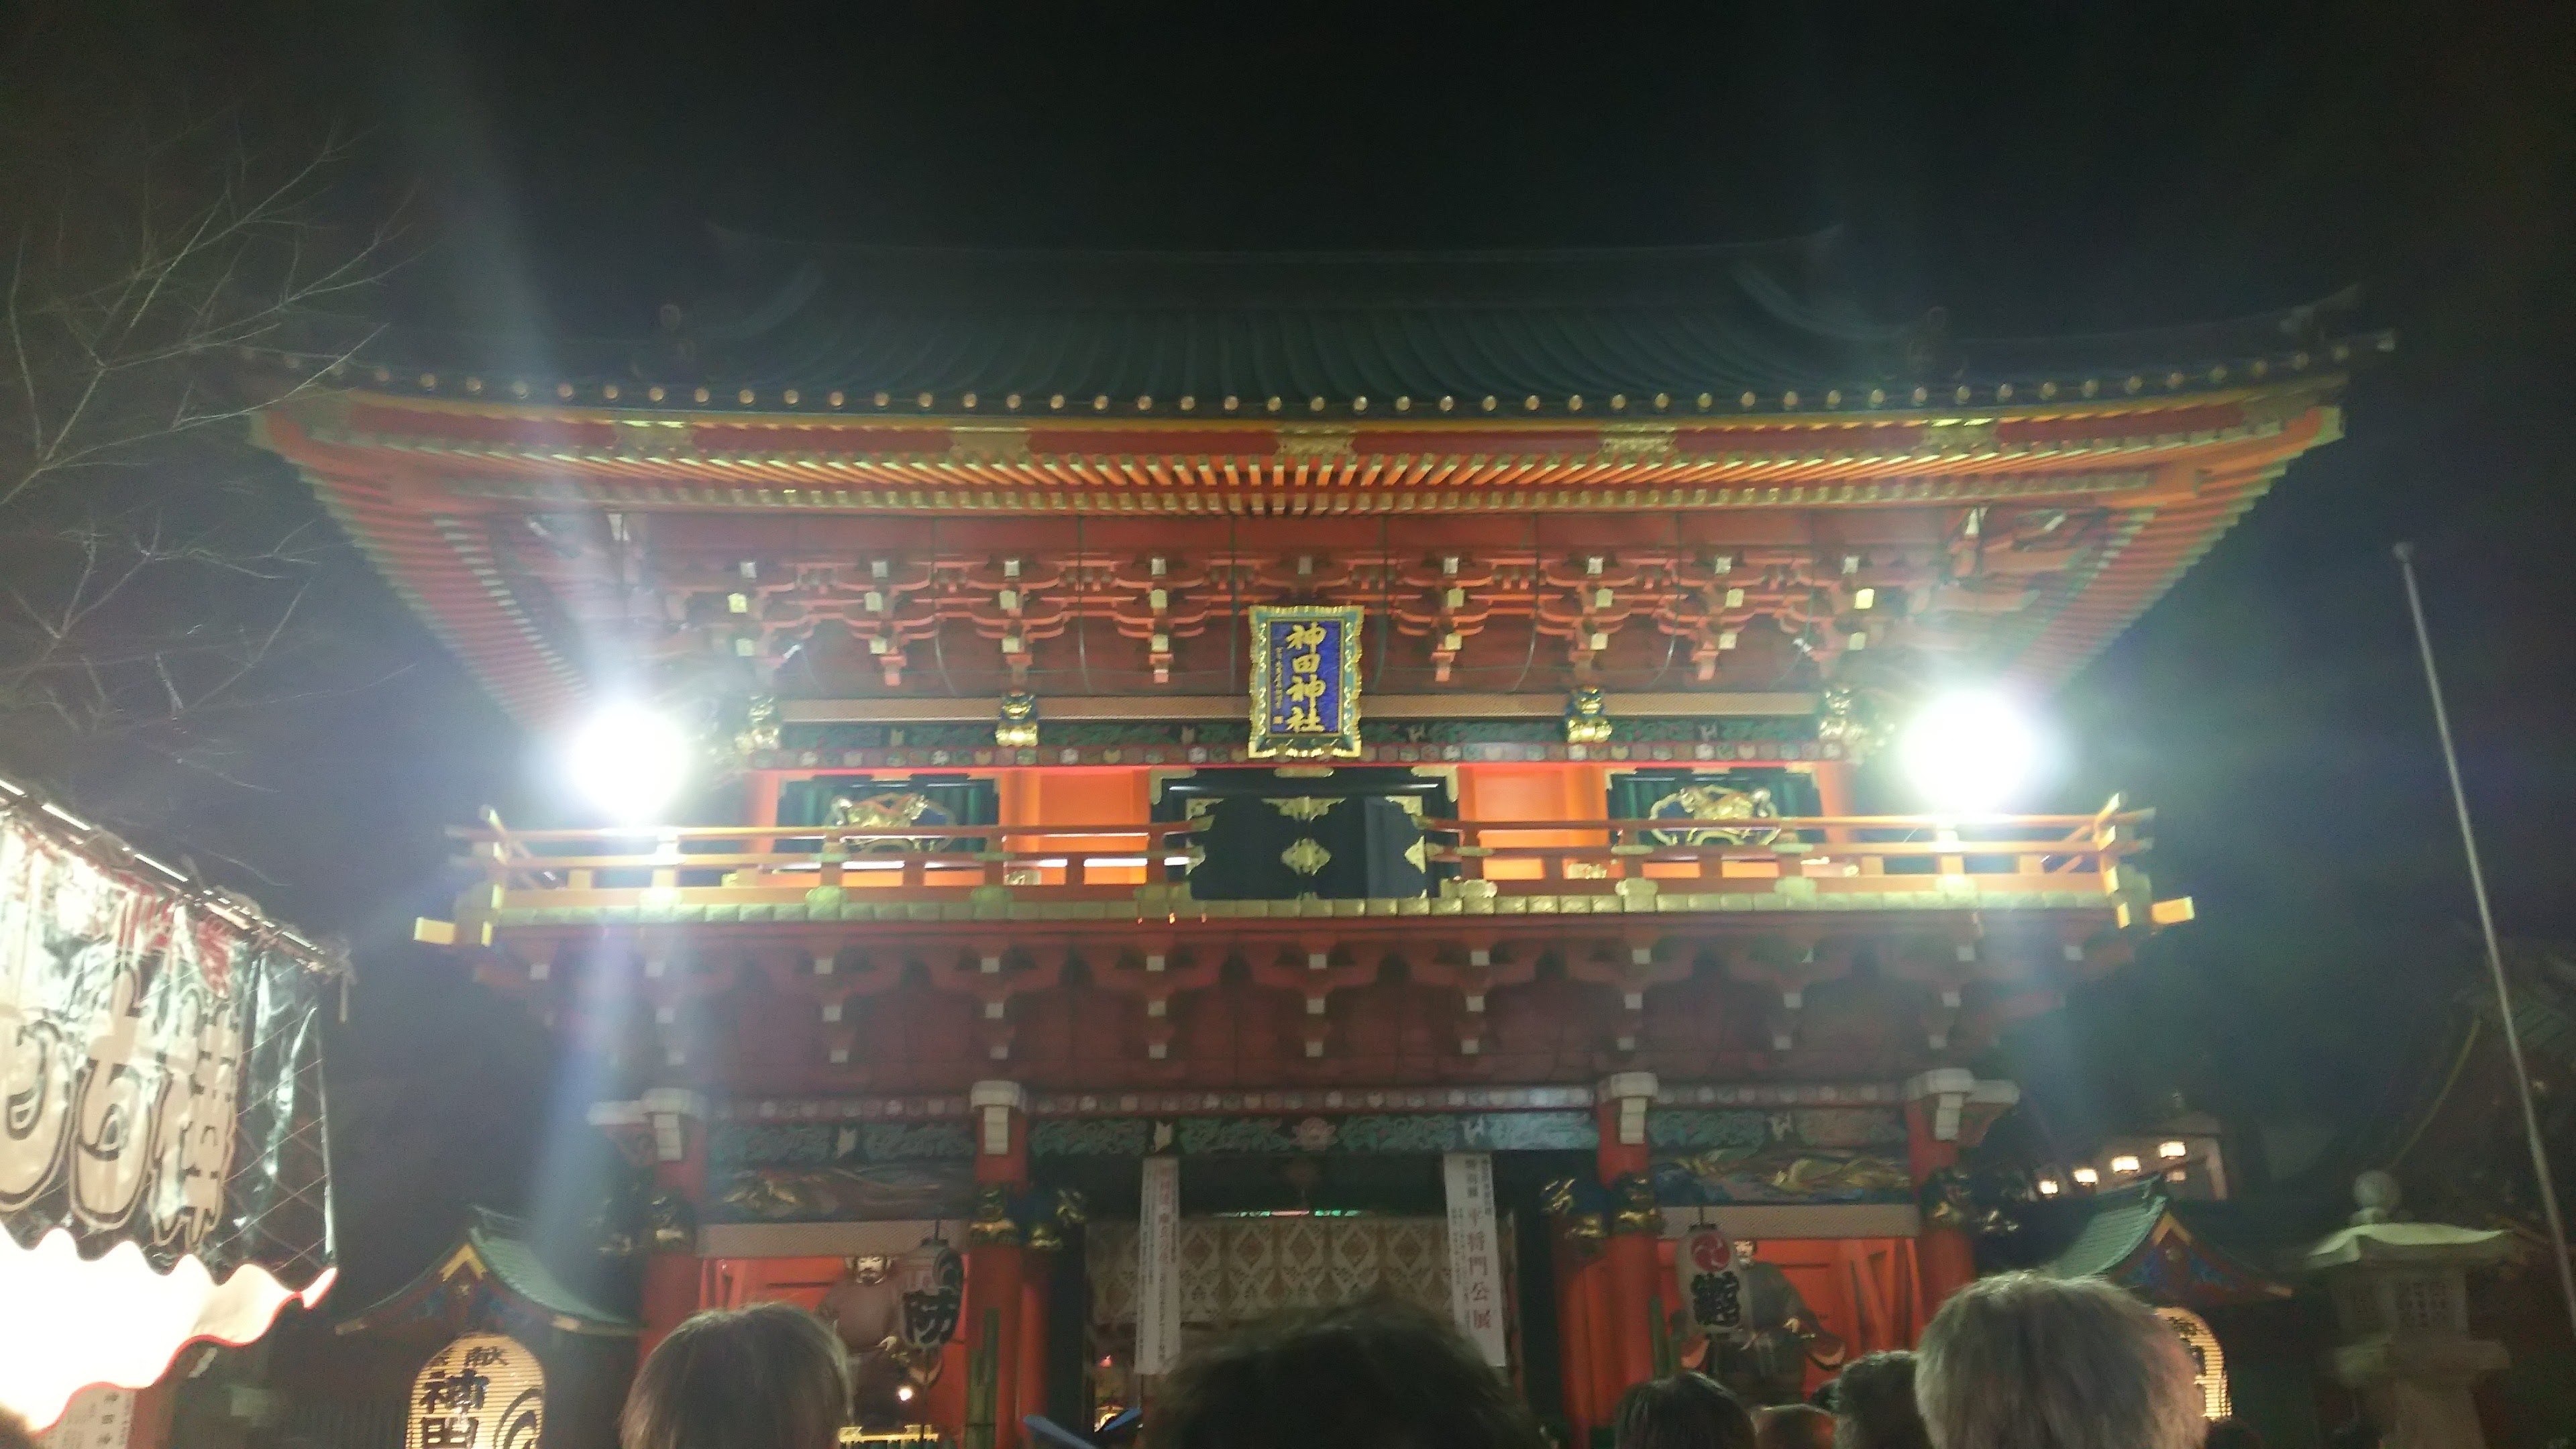
auditorium, concert, theatre, stage, performance, entertainment, performing arts, musical theatre, music venue